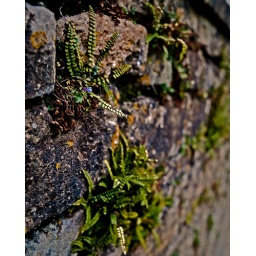
Medieval wall in St Mary St, Chippenham. Note the tiny blue flower!